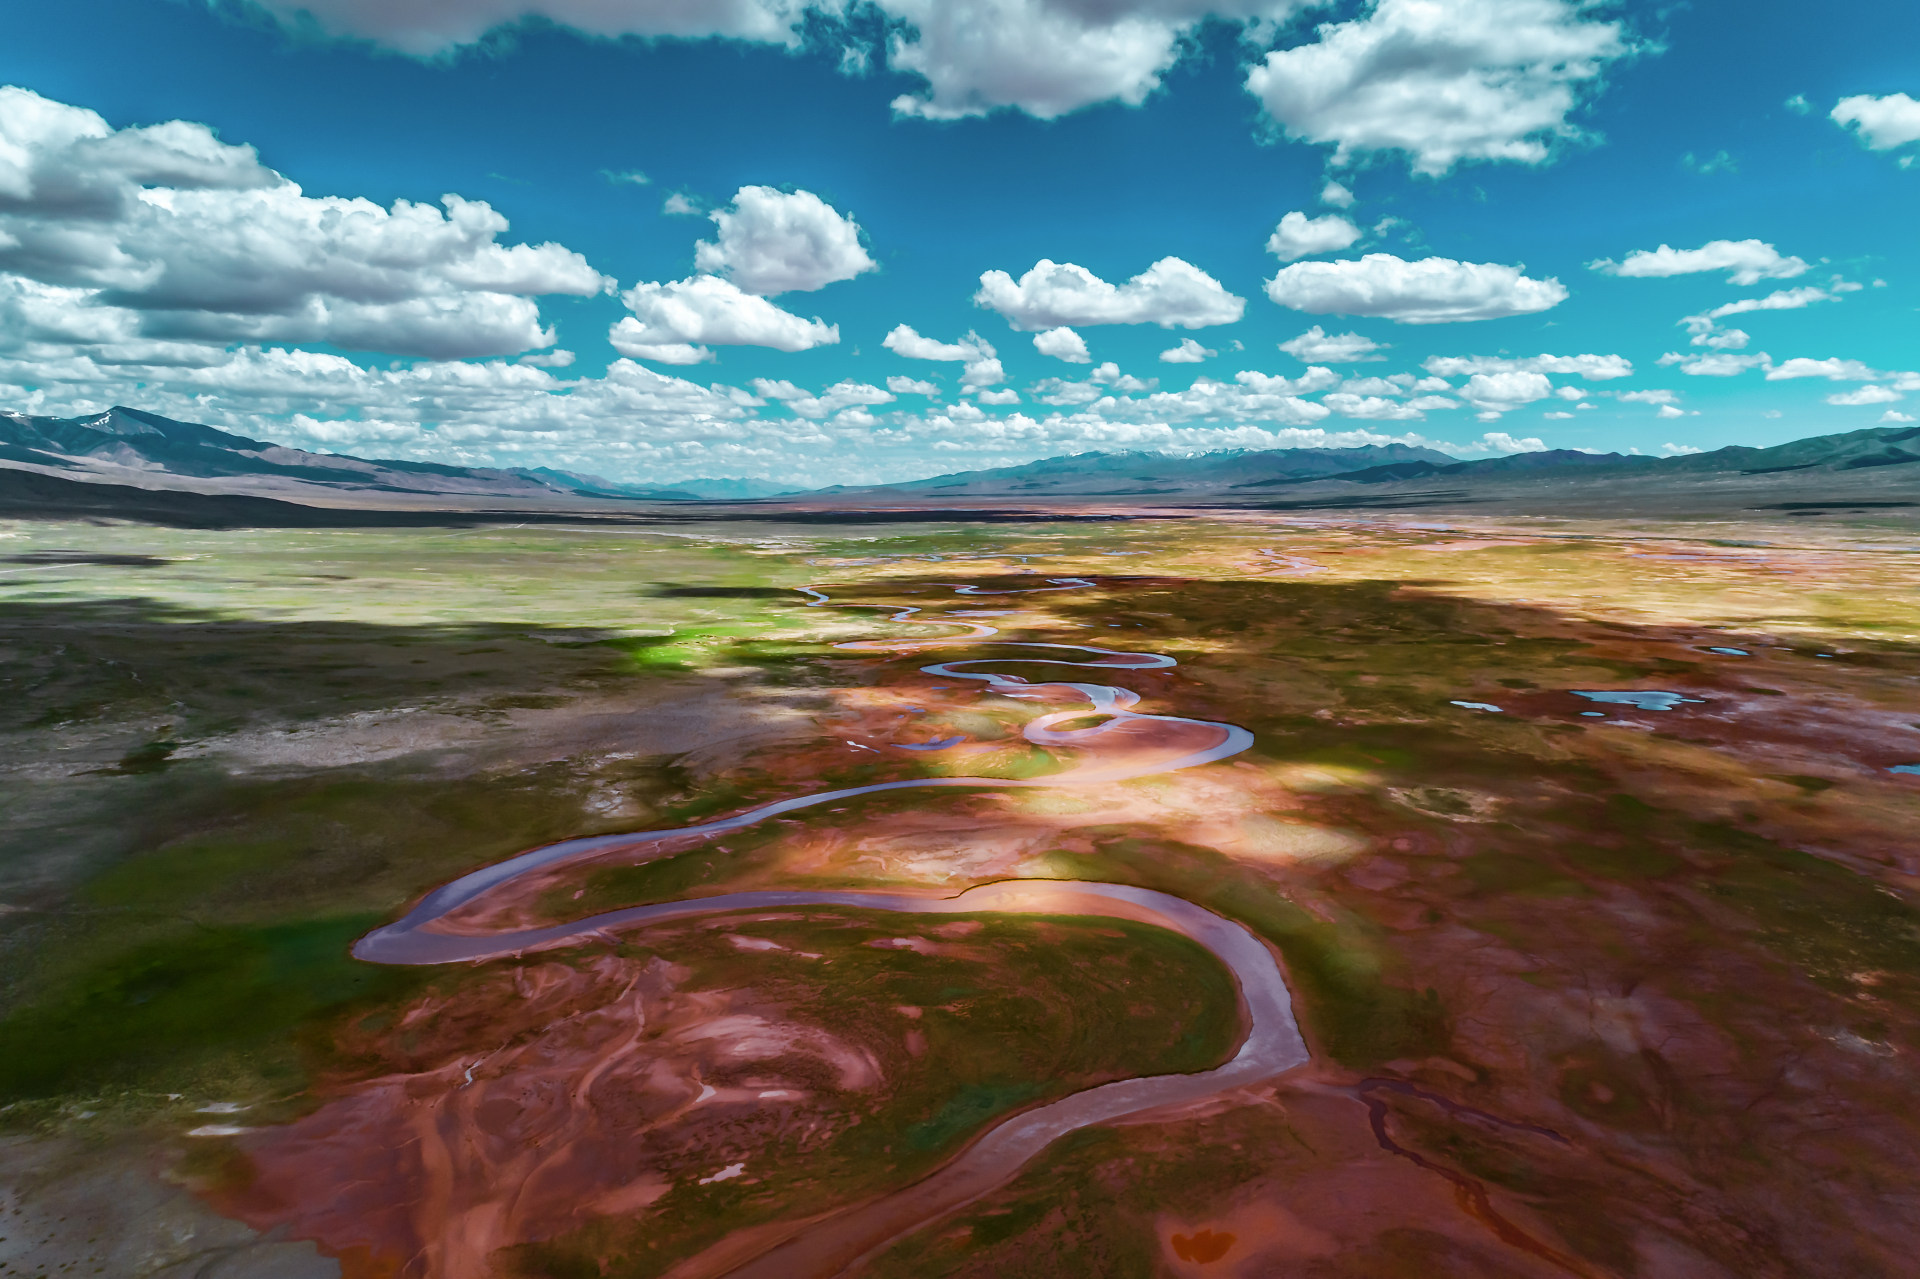
sky, nature, natural landscape, natural environment, grassland, plain, grass, tundra, landscape, ecoregion, atmosphere, painting, cloud, horizon, river, hill, sea, prairie, space, coast, terrain